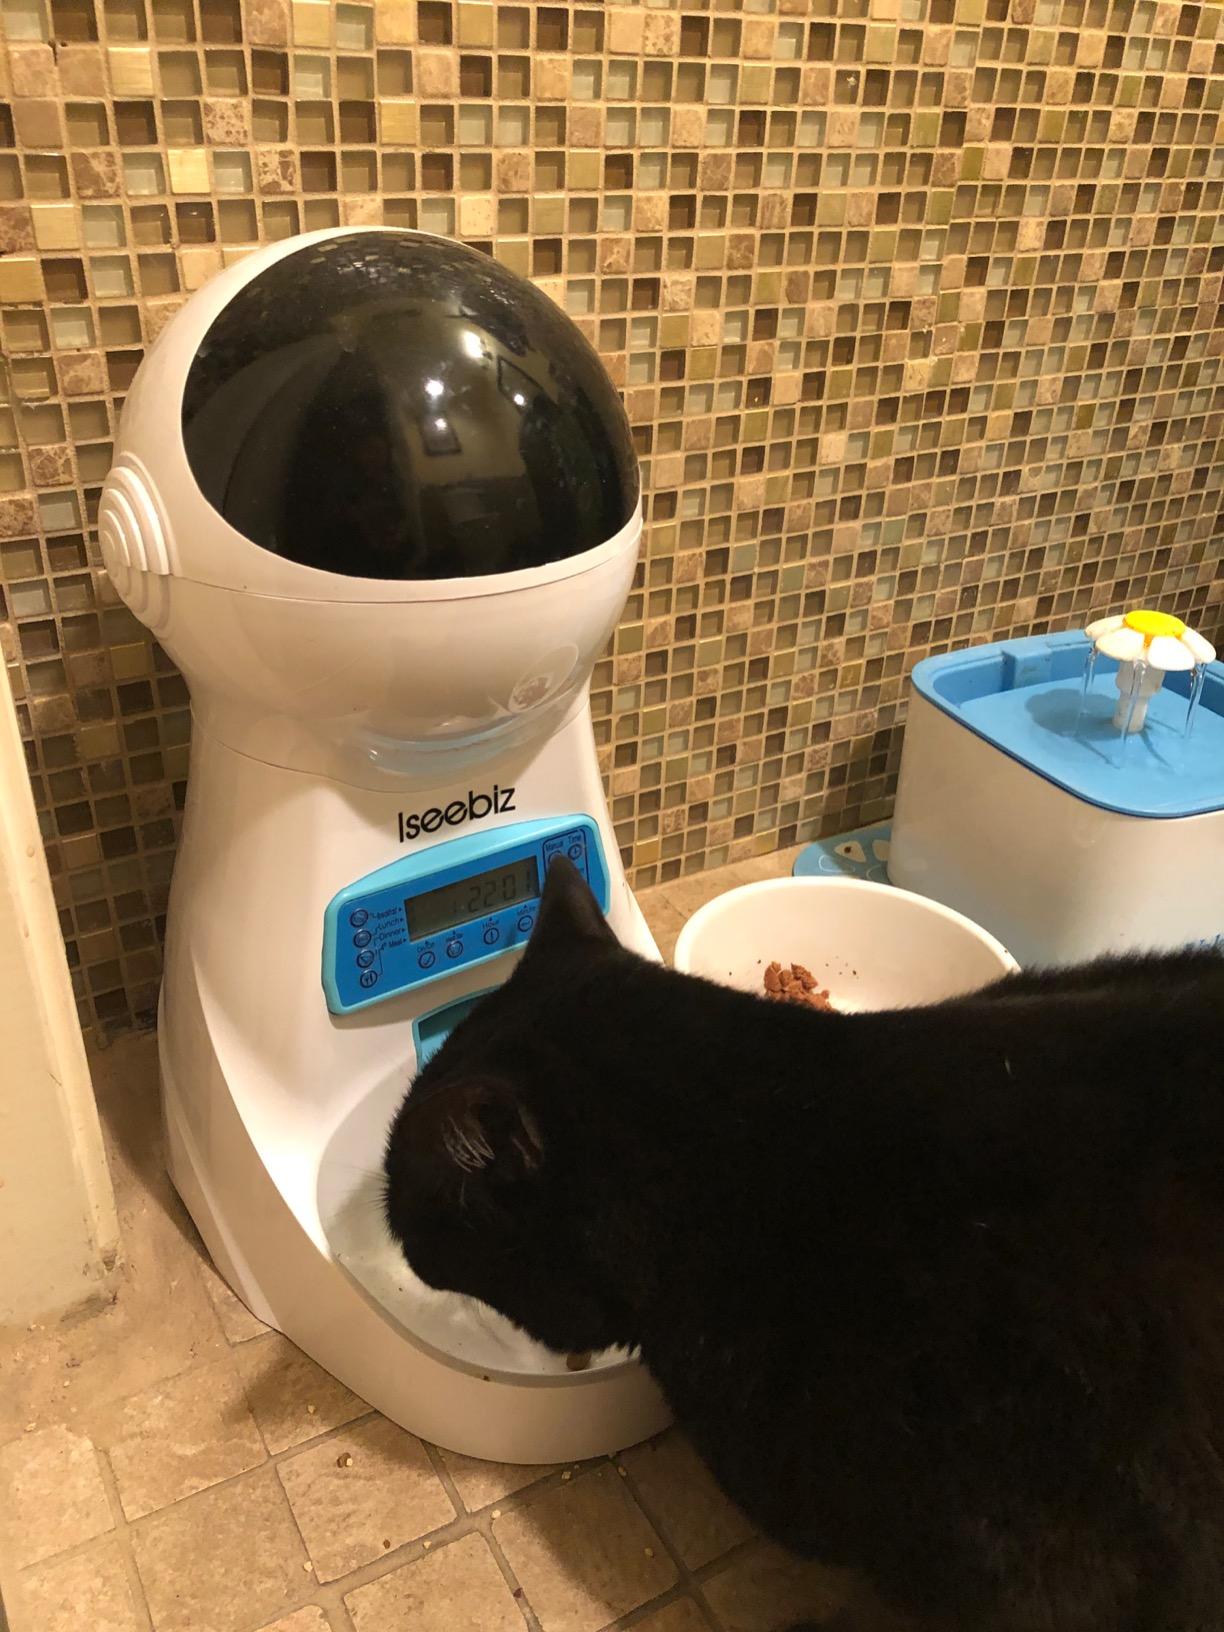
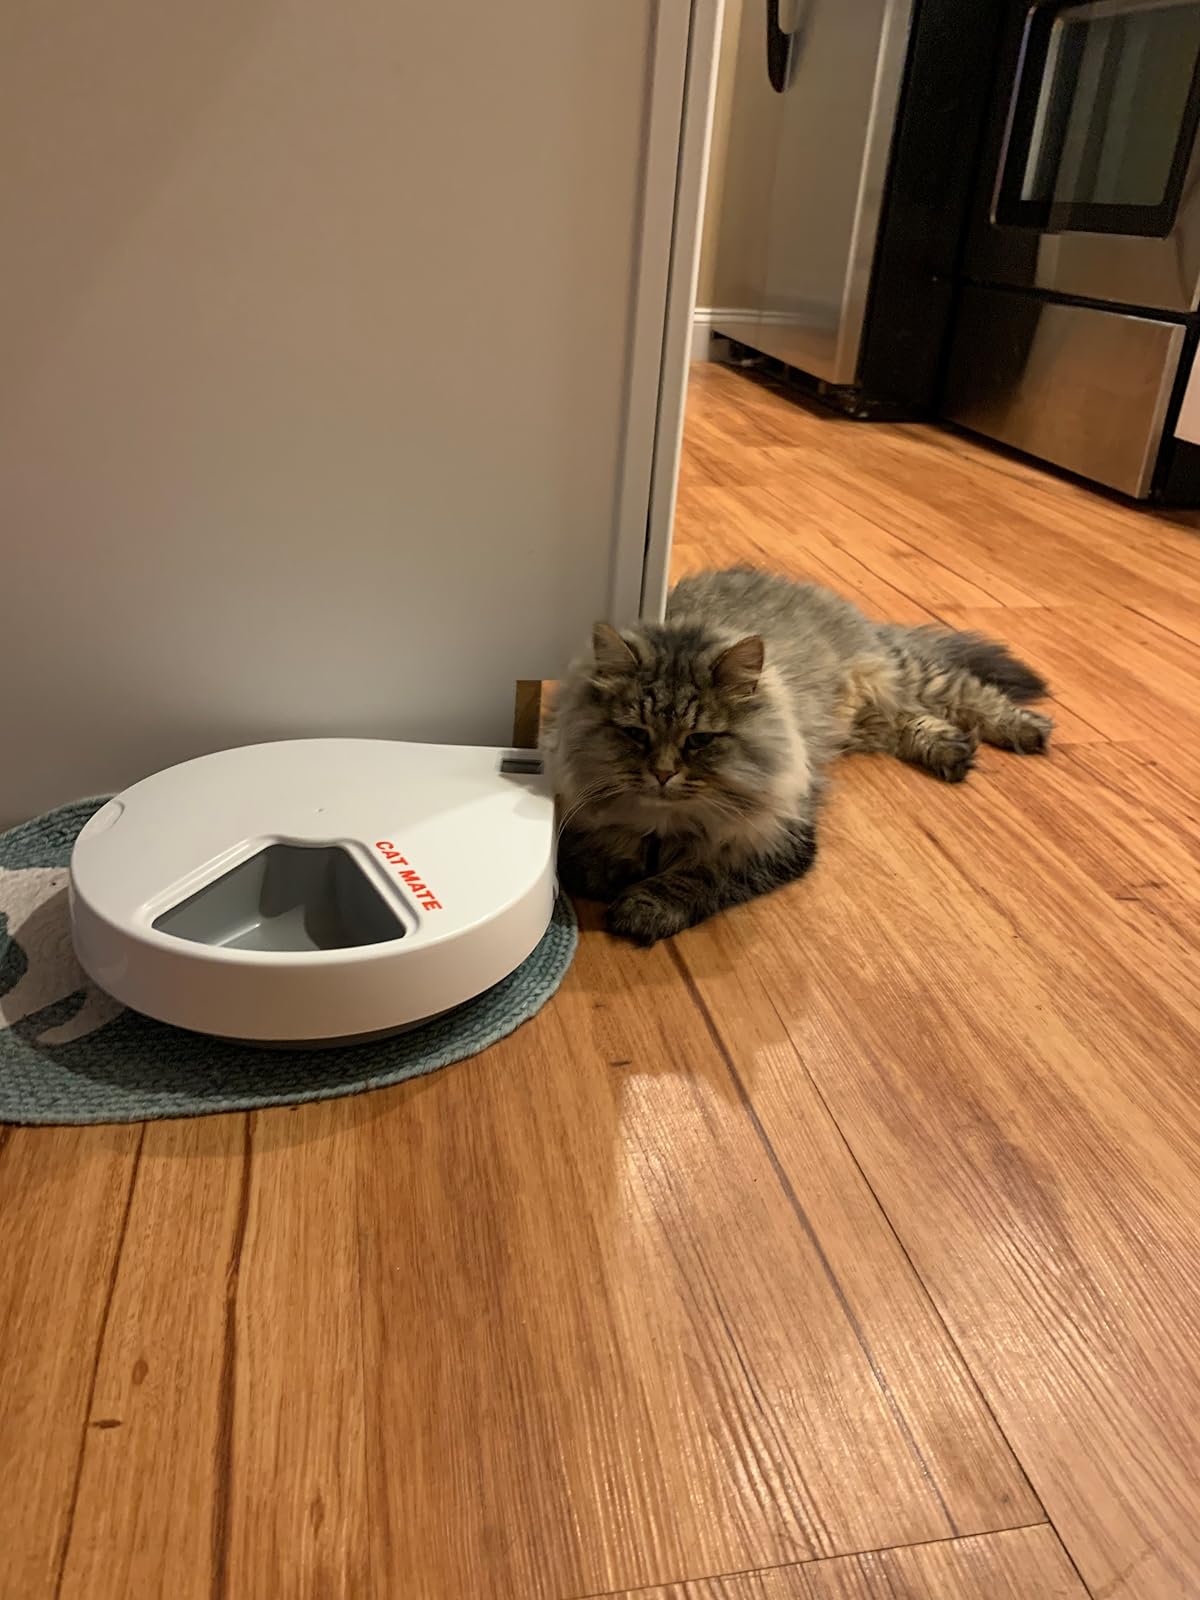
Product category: items_feeder
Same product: no